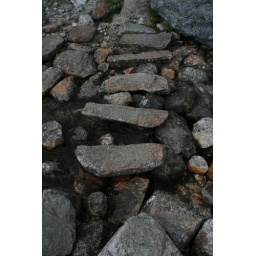
bridge over troubled water